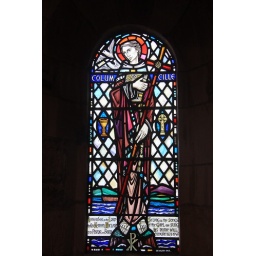
A stained glass window depicting St Columba in iona Abbey